Nee Pathi Naan Pathi

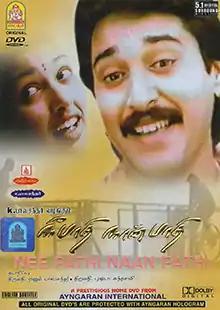
DVD cover

Nee Pathi Naan Pathi is a 1991 Indian Tamil-language romantic drama film directed by Vasanth and produced by Kavithalayaa Productions. The film stars Rahman, Gautami and Heera. The music was composed by M. M. Keeravani under the pseudonym Maragathamani. The film's title is based on a song from the director's previous film "Keladi Kannmanii" (1990). It was an average success, but Gautami won numerous accolades for her performance, including the Filmfare Award for Best Actress – Tamil.